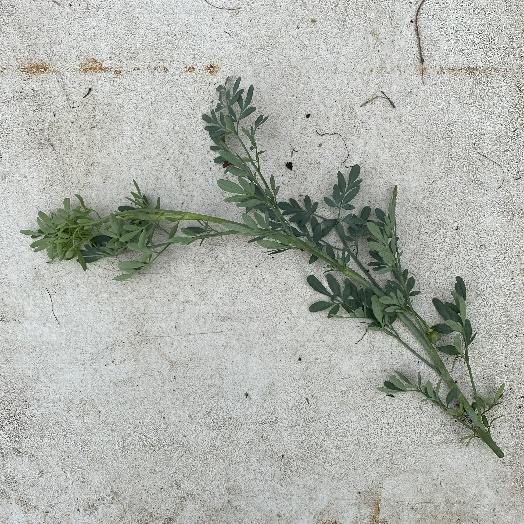
Label: Vegetation